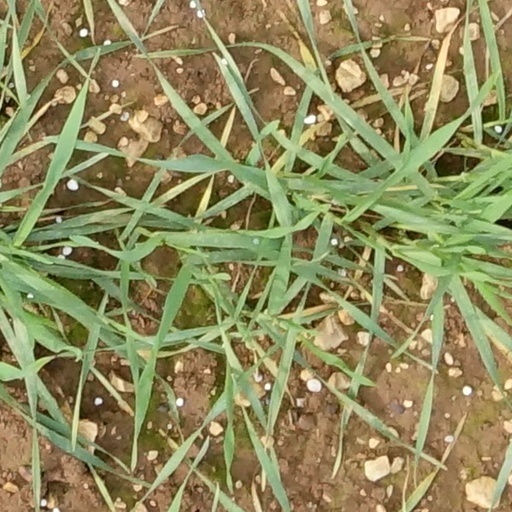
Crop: wheat